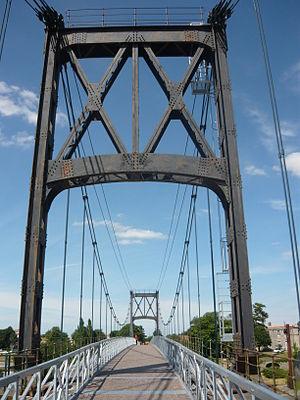
Vue sur les structures métalliques du pont suspendu de Tonnay-Charente (17).
Le pont suspendu de Tonnay-Charente est un ouvrage d'art enjambant la Charente entre Tonnay-Charente et Saint-Hippolyte, près de la ville de Rochefort, en Charente-Maritime. Situé un peu en amont du port fluvial, il est construit en 1842, ce qui en fait un des plus vieux ponts suspendus d'Europe.